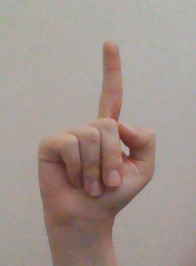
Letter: bb